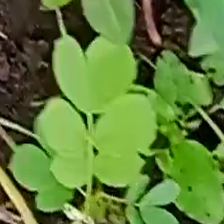
Weed species: Sicklepod_(Senna obtusifolia)